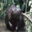
Label: beaver